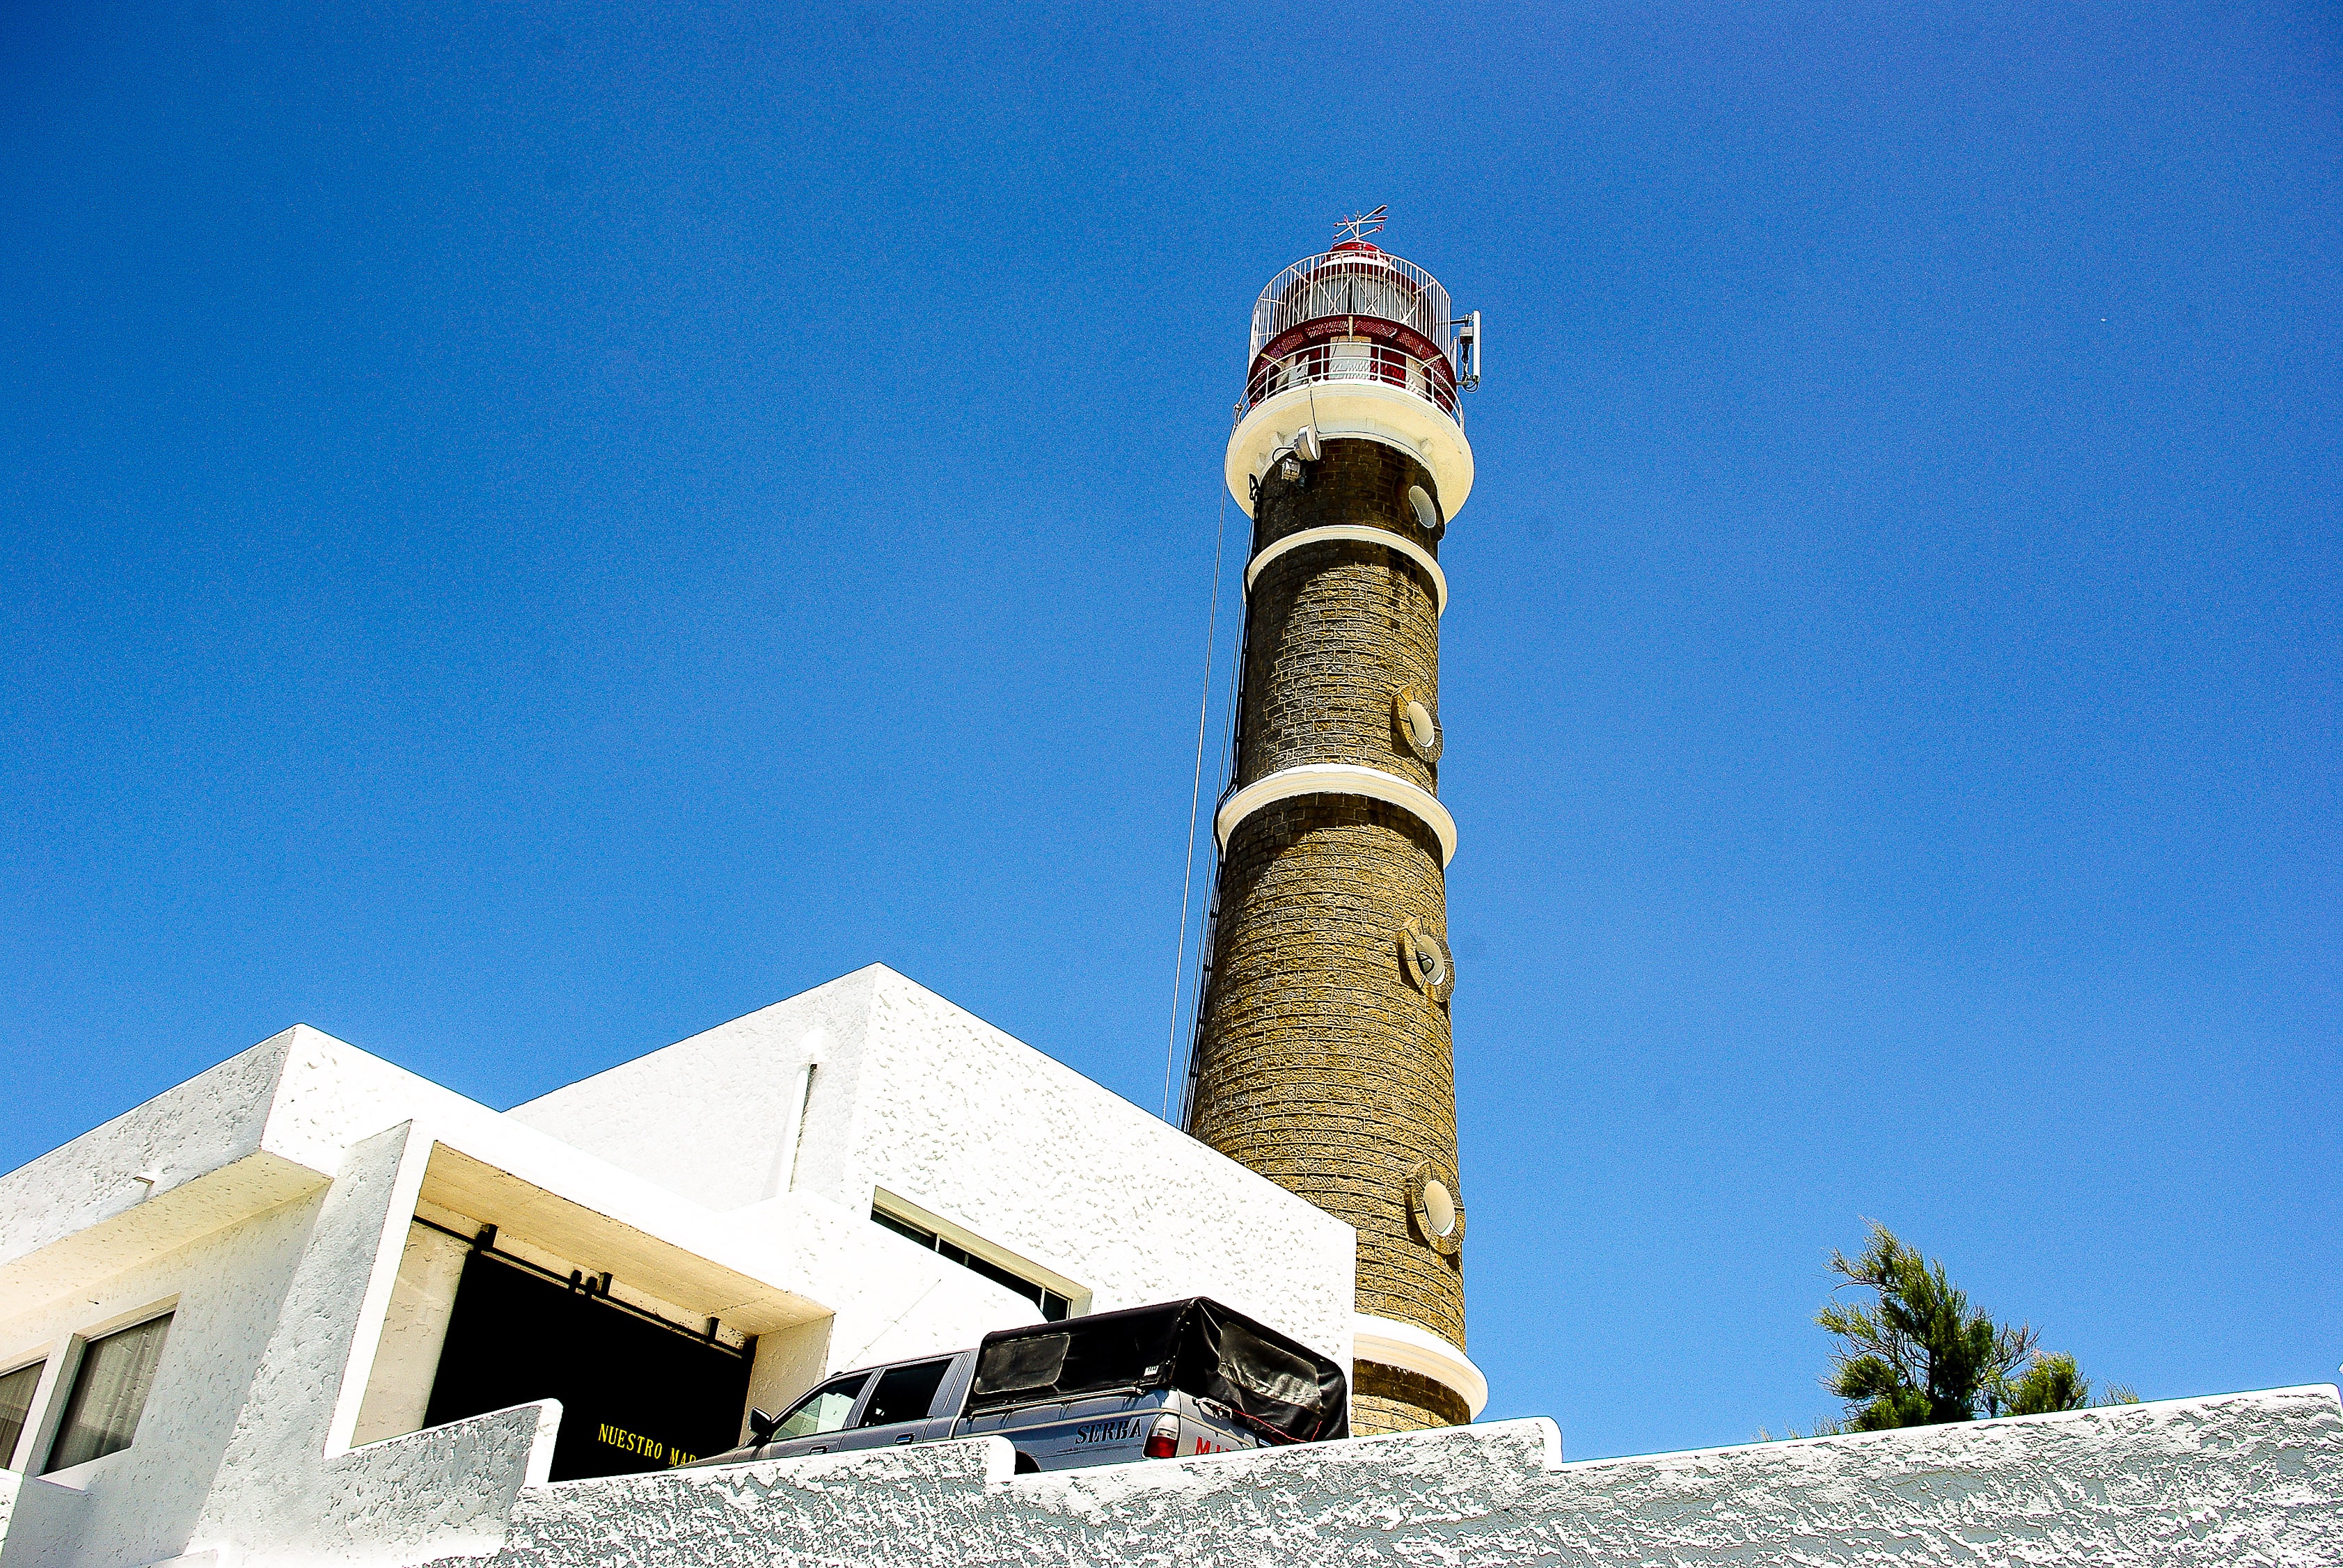
lighthouse, tower, landmark, place of worship